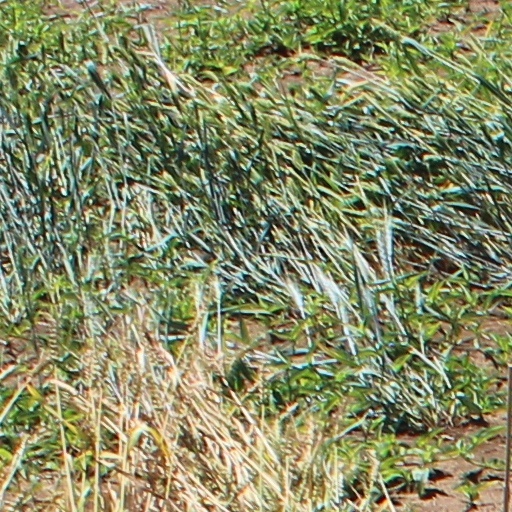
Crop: wheat